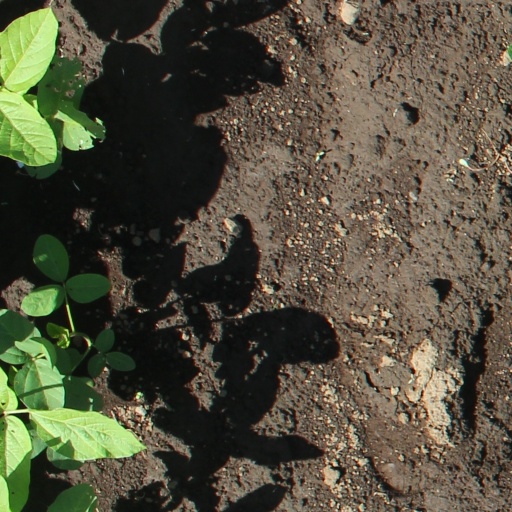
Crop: soybean